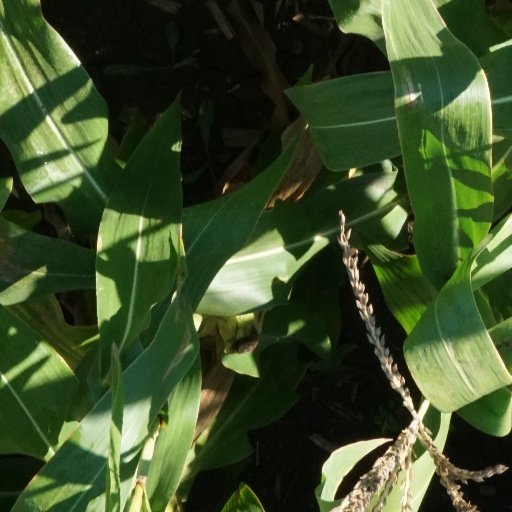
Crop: maize; corn